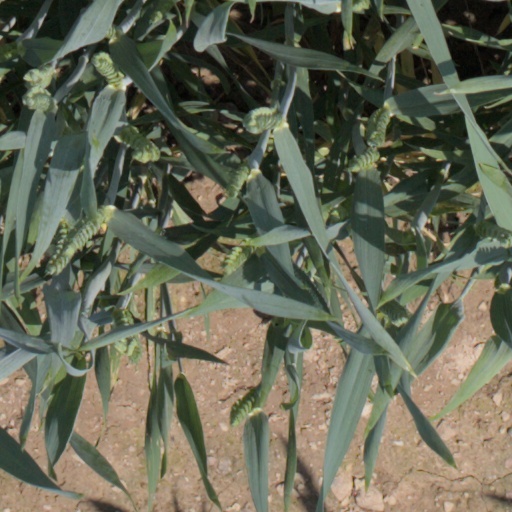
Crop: wheat